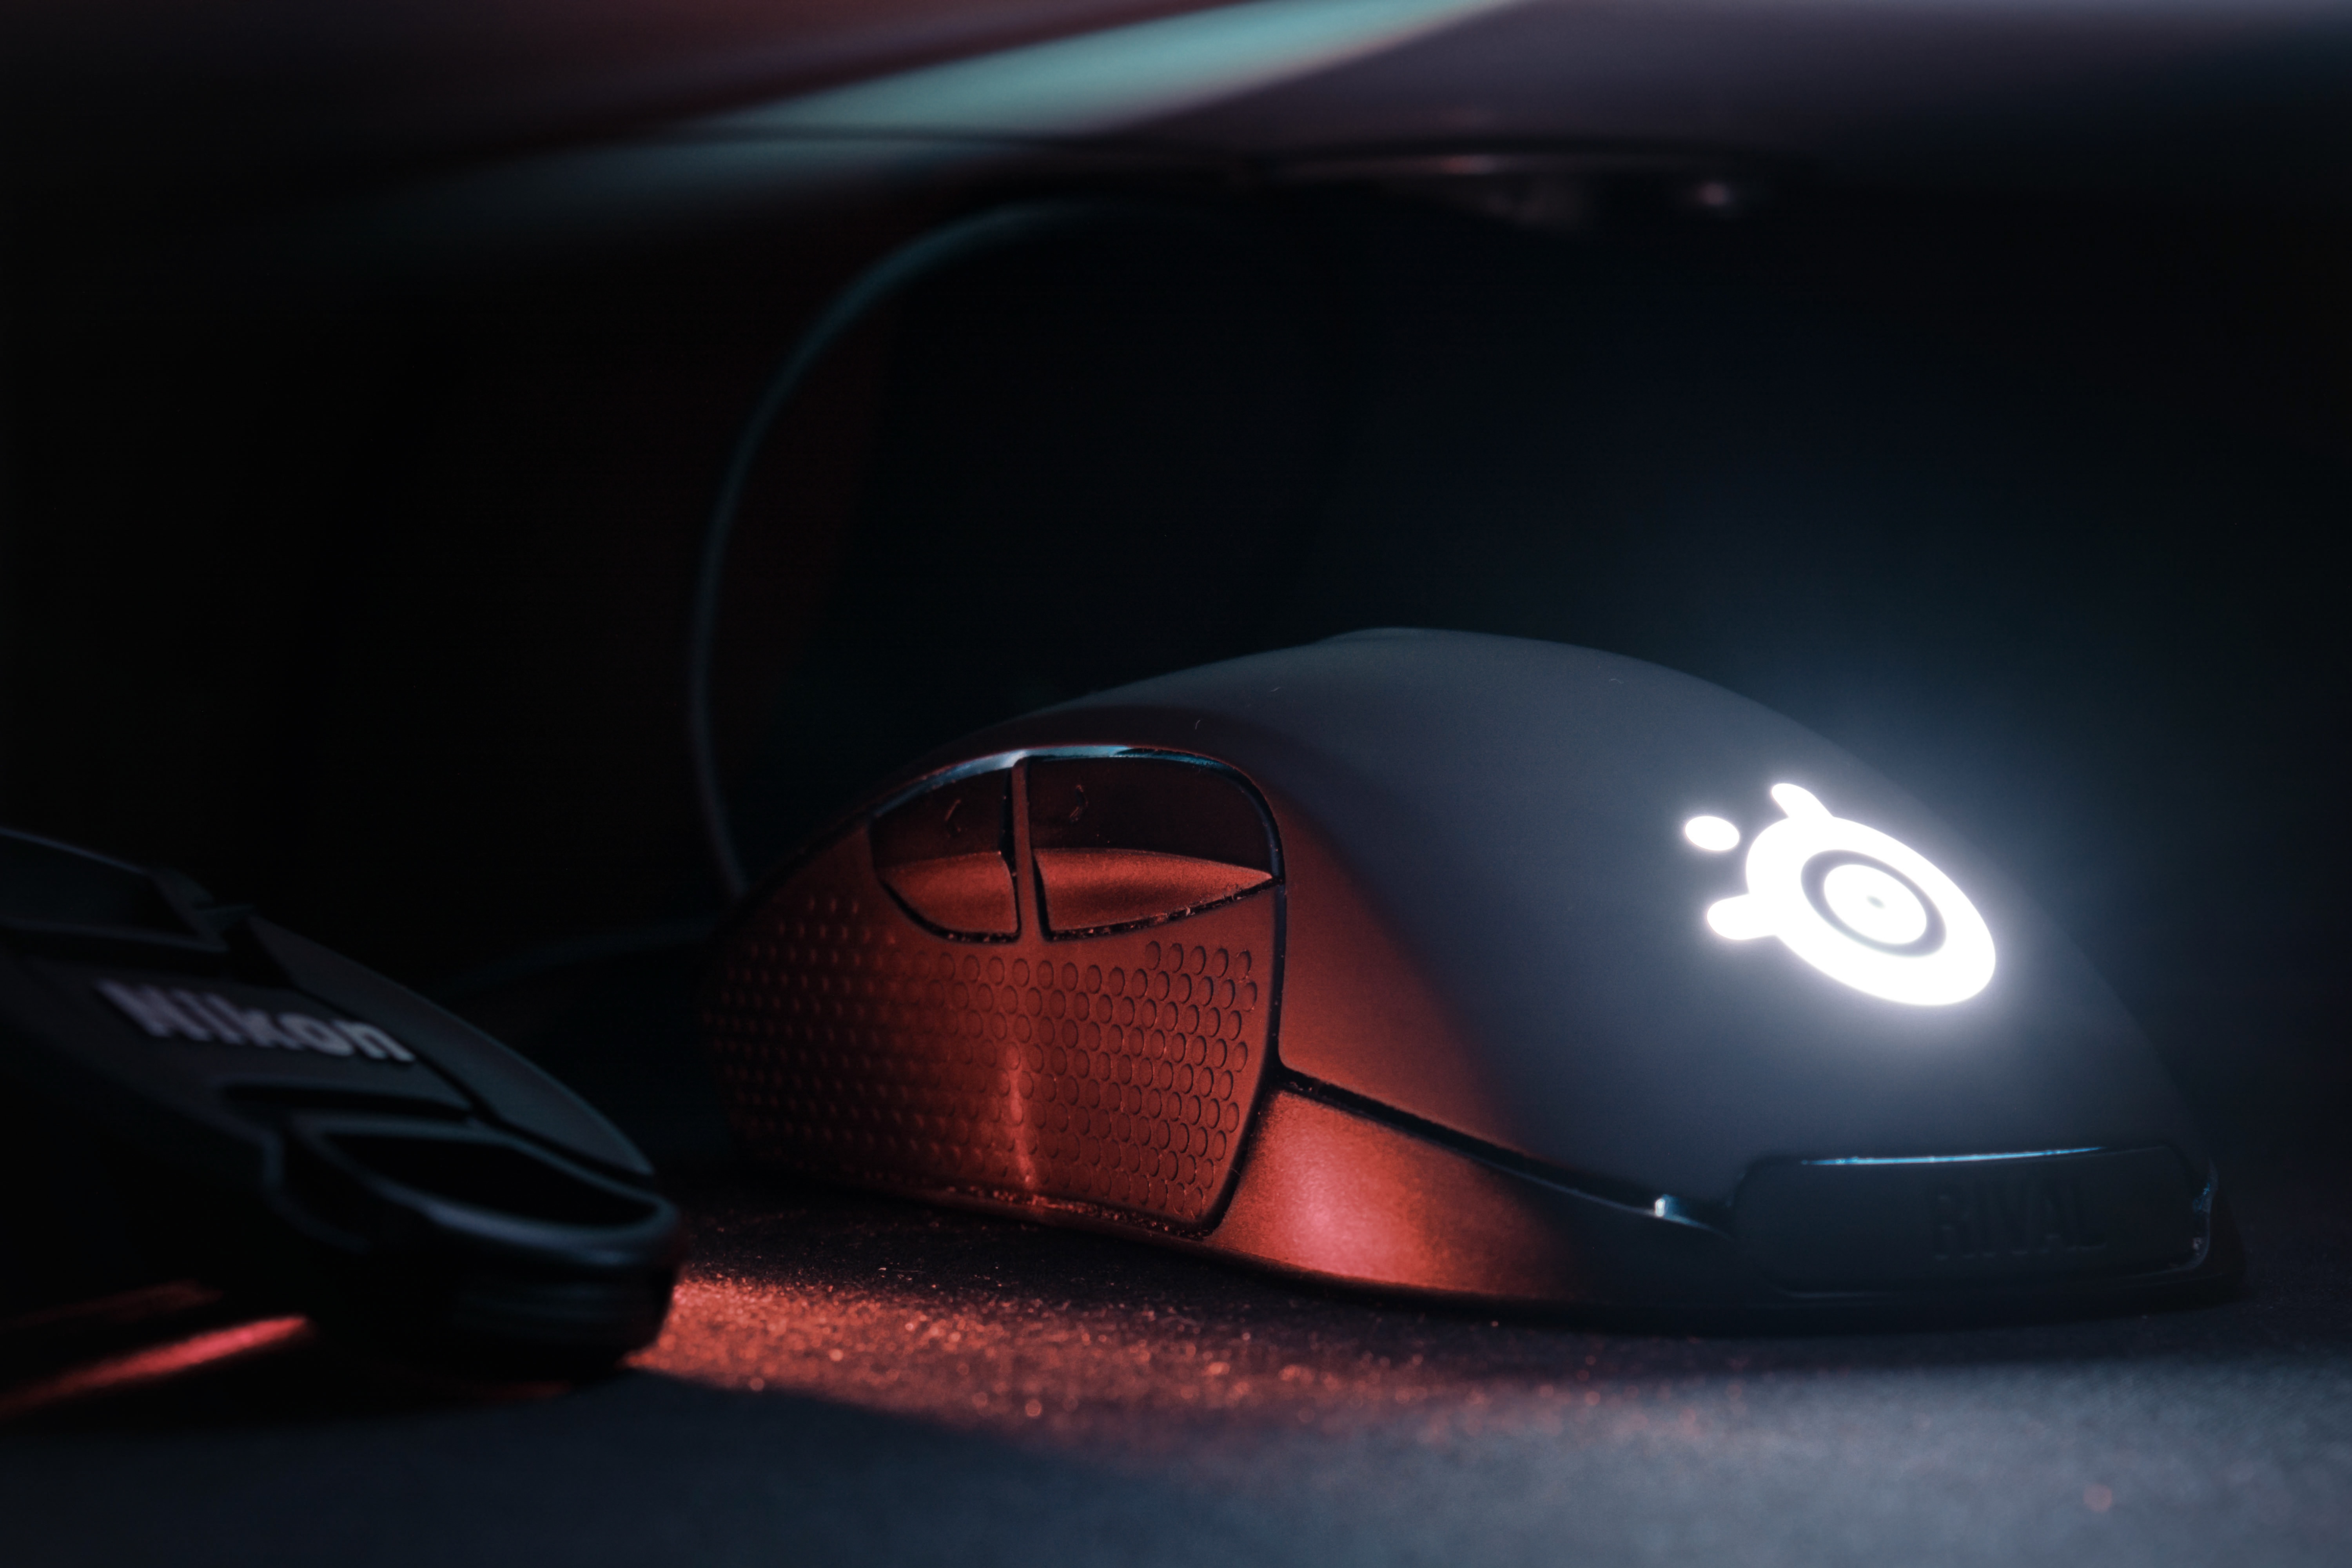
technology, car, mouse, vehicle, automotive exterior, automotive design, electronic device, family car